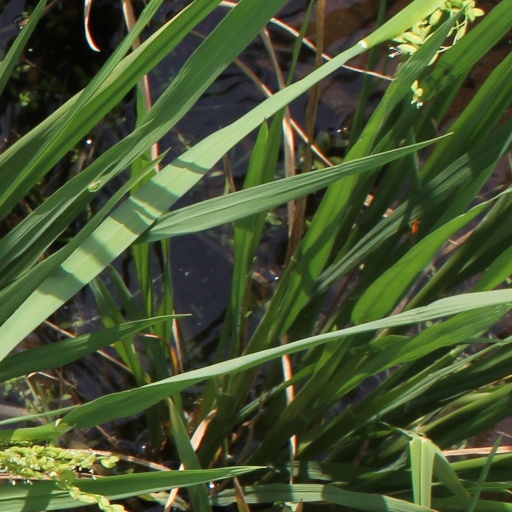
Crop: rice